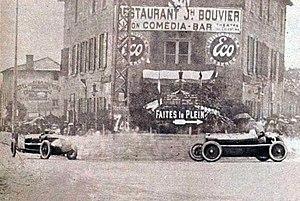
Louis Wagner vient de virer et repart, Enzo Ferrari aborde le tournant, au Grand Prix de France (d'Europe) 1924 à Lyon.
Enzo Anselmo Giuseppe Maria Ferrari, né le 18 février 1898 à Modène, où il est mort le 14 août 1988, est un pilote automobile et un industriel italien. Fondateur en 1929 de la Scuderia Ferrari, écurie de course qui allait devenir une pionnière puis un pilier du championnat du monde de Formule 1, il crée en 1947 la firme Ferrari Automobili, qui conçoit, fabrique et commercialise des voitures de sport de très haut-de-gamme. Surnommé « Il Commendatore », Enzo Ferrari consacre sa vie à son entreprise, devenant une figure historique majeure du milieu du sport automobile sur un plan international. Enzo Ferrari a toujours placé la compétition automobile avant la construction industrielle de voitures de route et c'est par la compétition que Ferrari est devenu un des plus fameux créateurs de voitures de prestige au monde.
Le Grand Prix automobile de France 1924 est un Grand Prix qui s'est tenu à Lyon le 3 août 1924. Le vainqueur de cette épreuve a également reçu le titre honorifique de vainqueur du 2ᵉ Grand Prix automobile d'Europe.